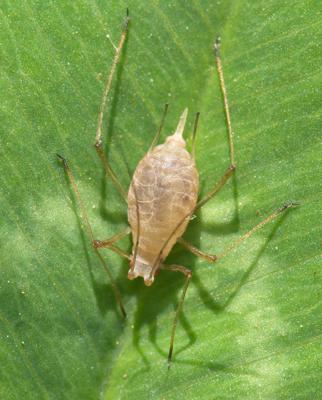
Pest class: pea_aphid